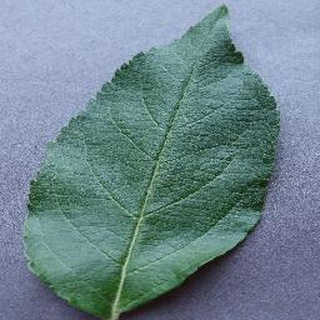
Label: healthy_apple